Fire hydrant

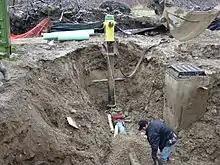
Hydrant installation in Ontario, Canada

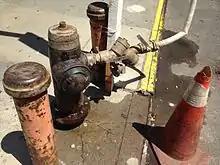
A reduced pressure zone device is used to prevent backflow when supplying water to a construction site

Depending on the country or location, hydrants can be above or below ground. In countries including Japan, the UK, Ukraine, Russia or Spain hydrants are accessible under a heavy metal cover. In other countries, such as the US, and many parts of China, an accessible part of the hydrant is above ground. It can also be mounted in an exterior wall of a building.